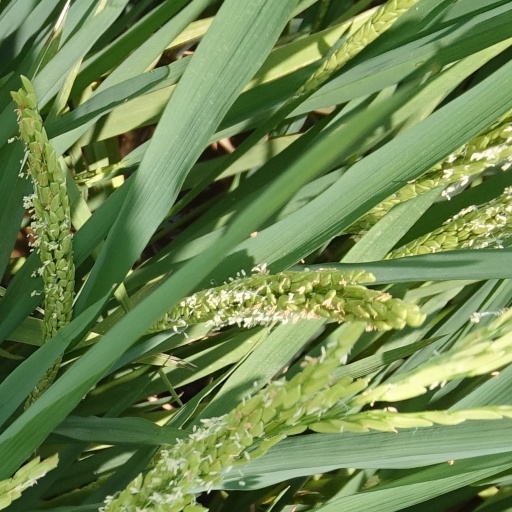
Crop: rice